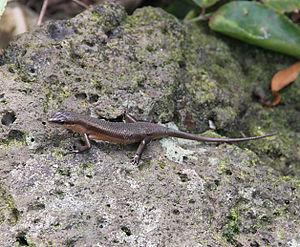
Trachylepis polytropis est une espèce de sauriens de la famille des Scincidae.